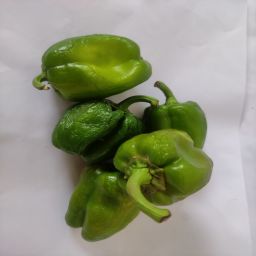
Crop: Bell Pepper
Quality: Ripe